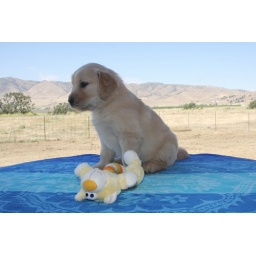
&amp;quot;Harvey&amp;quot; - Gunner tan boy with yellow rope toy. Photo taken on 6-26-2010 by Young Huynh